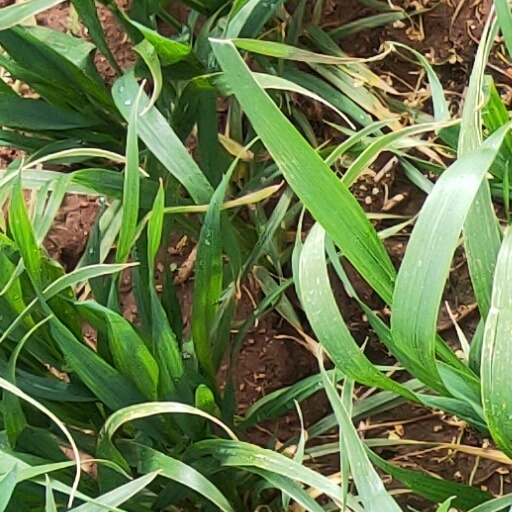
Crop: wheat